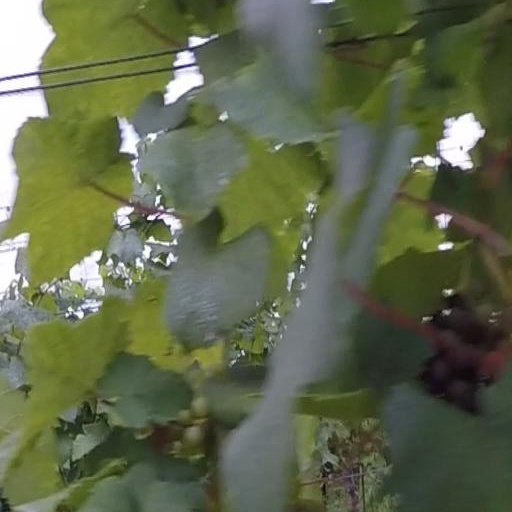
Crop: grape